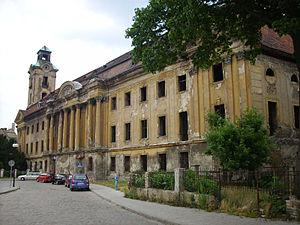
Żary [ˈʐarɨ] est une ville historique de l'ouest de la Pologne, située dans la voïvodie de Lubusz, le chef-lieu du powiat de Żary. La plus grande ville de la partie polonaise de la Lusace, Żary est l'un des plus grands centres économiques et culturels au sud de la voïvodie et mérite amplement de porter le nom de la capitale de Lusace polonaise.